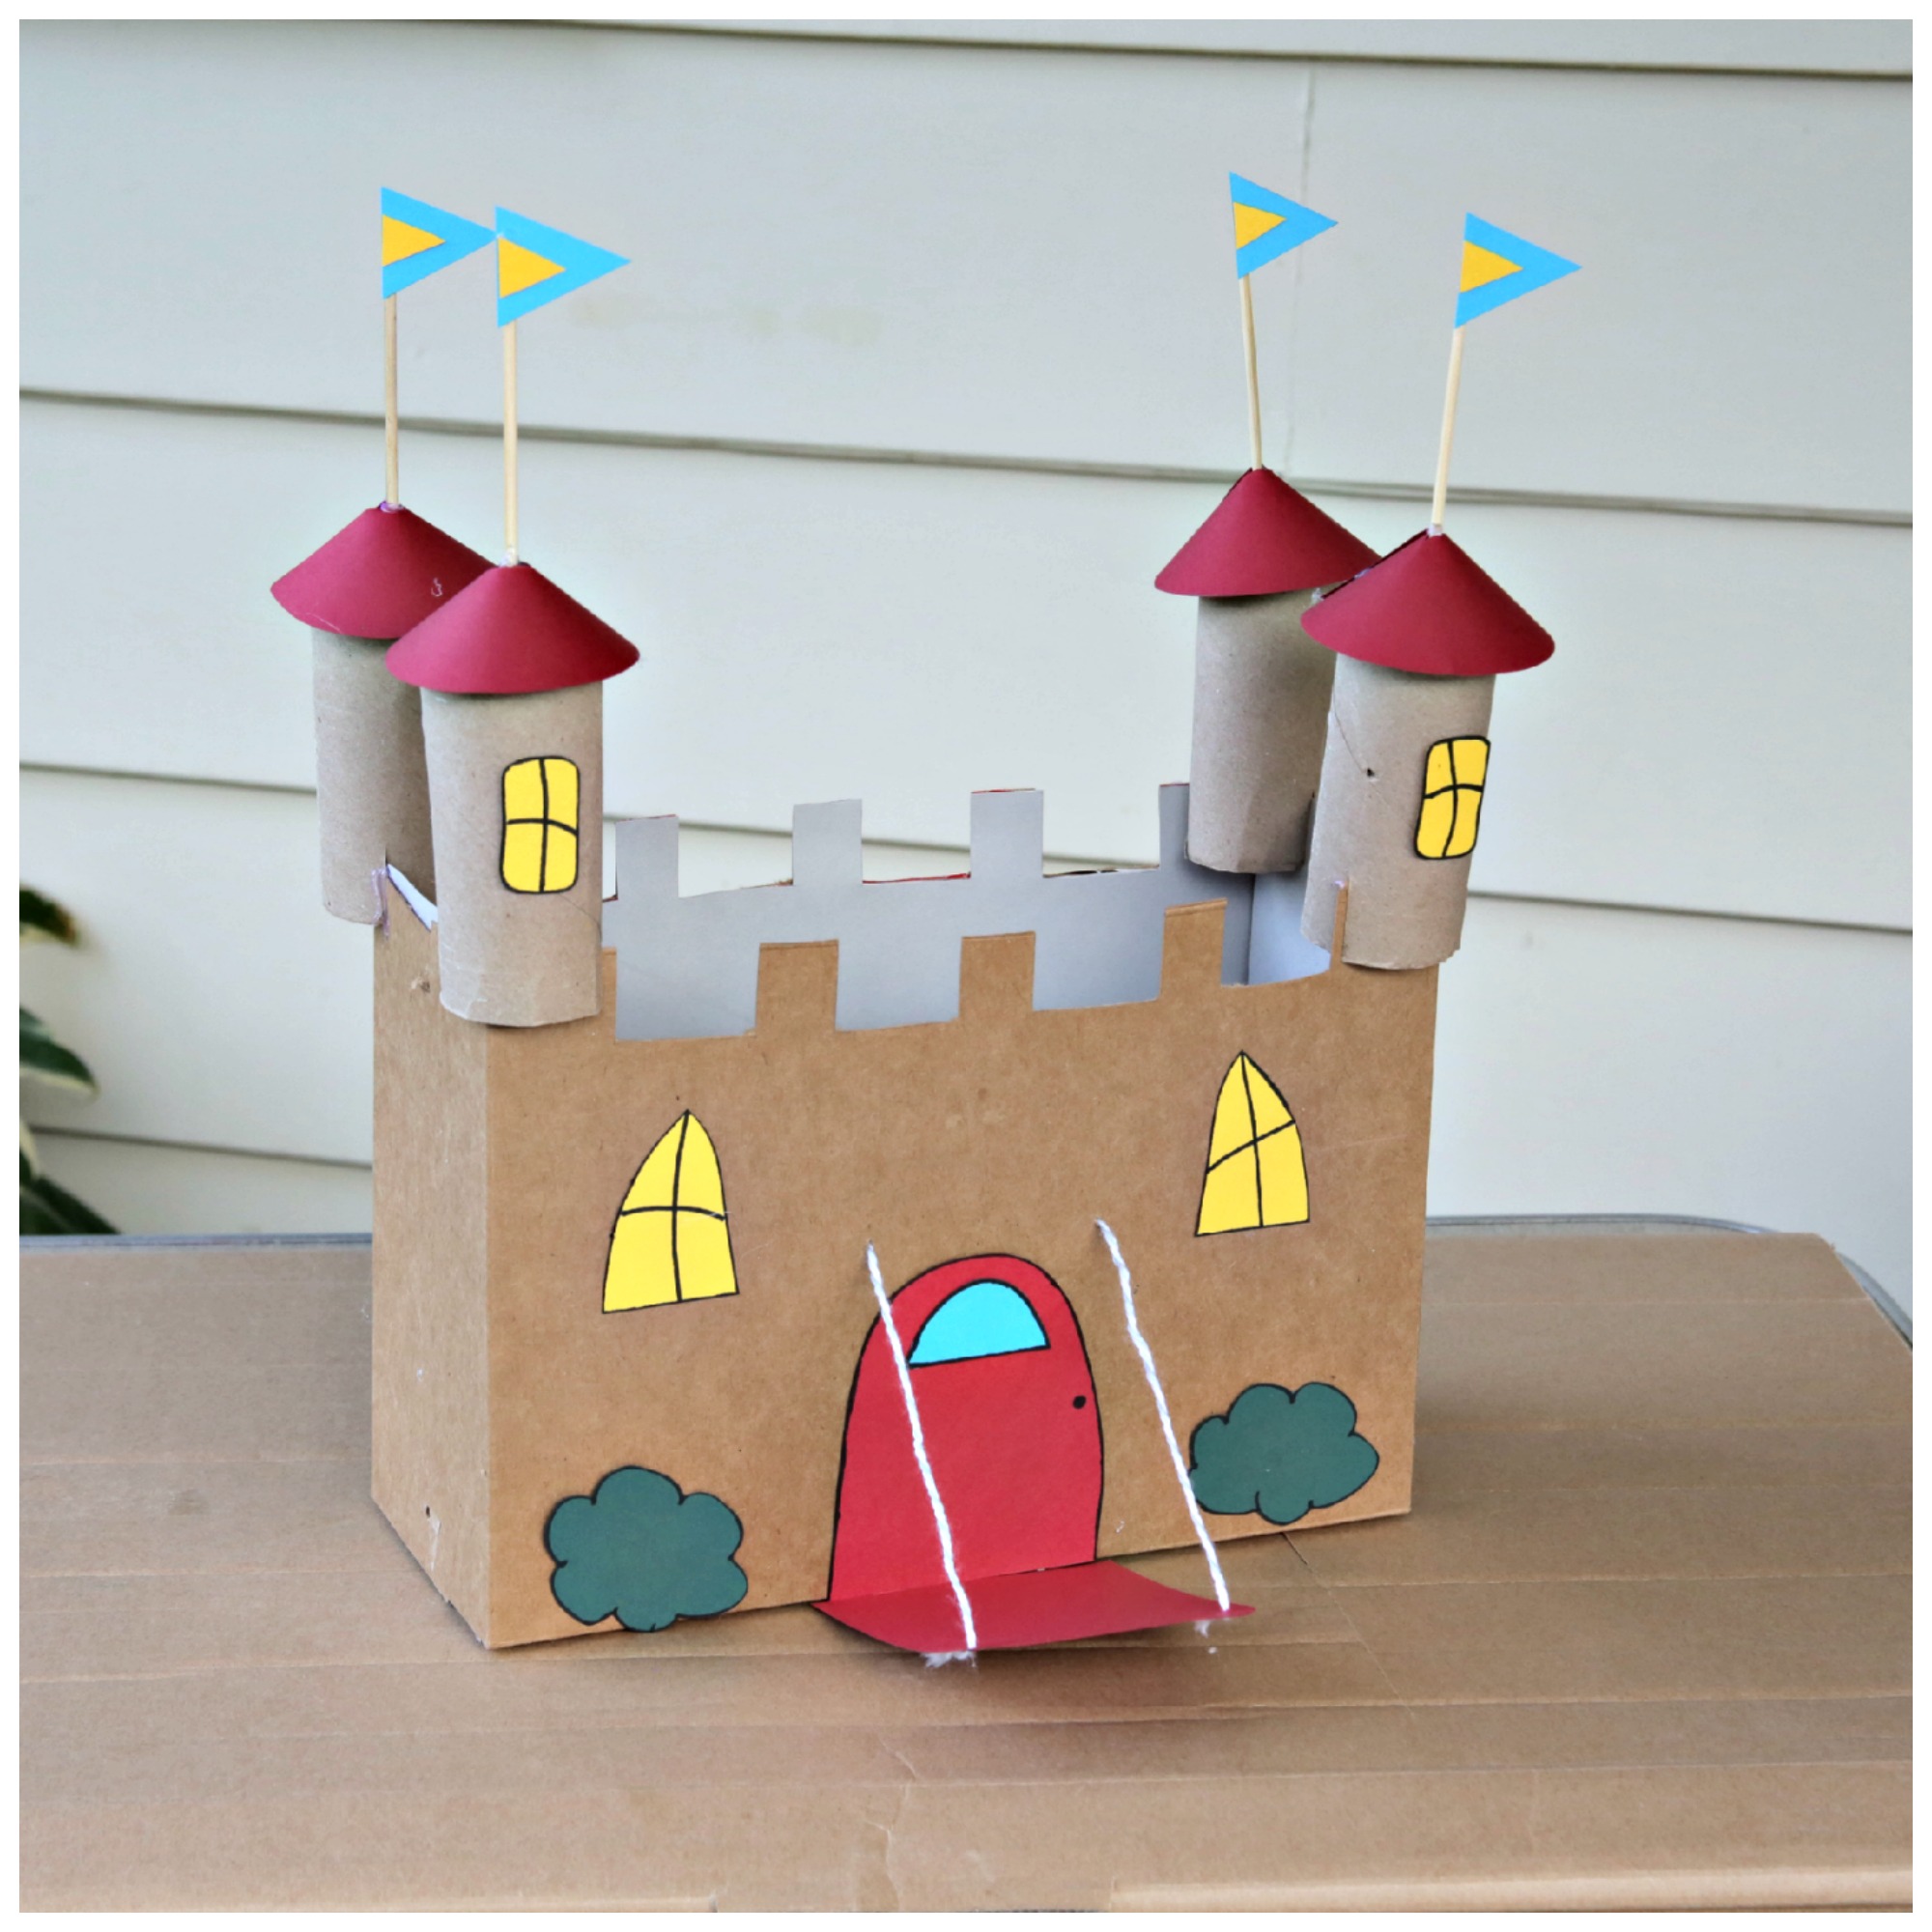
Label: cardboard